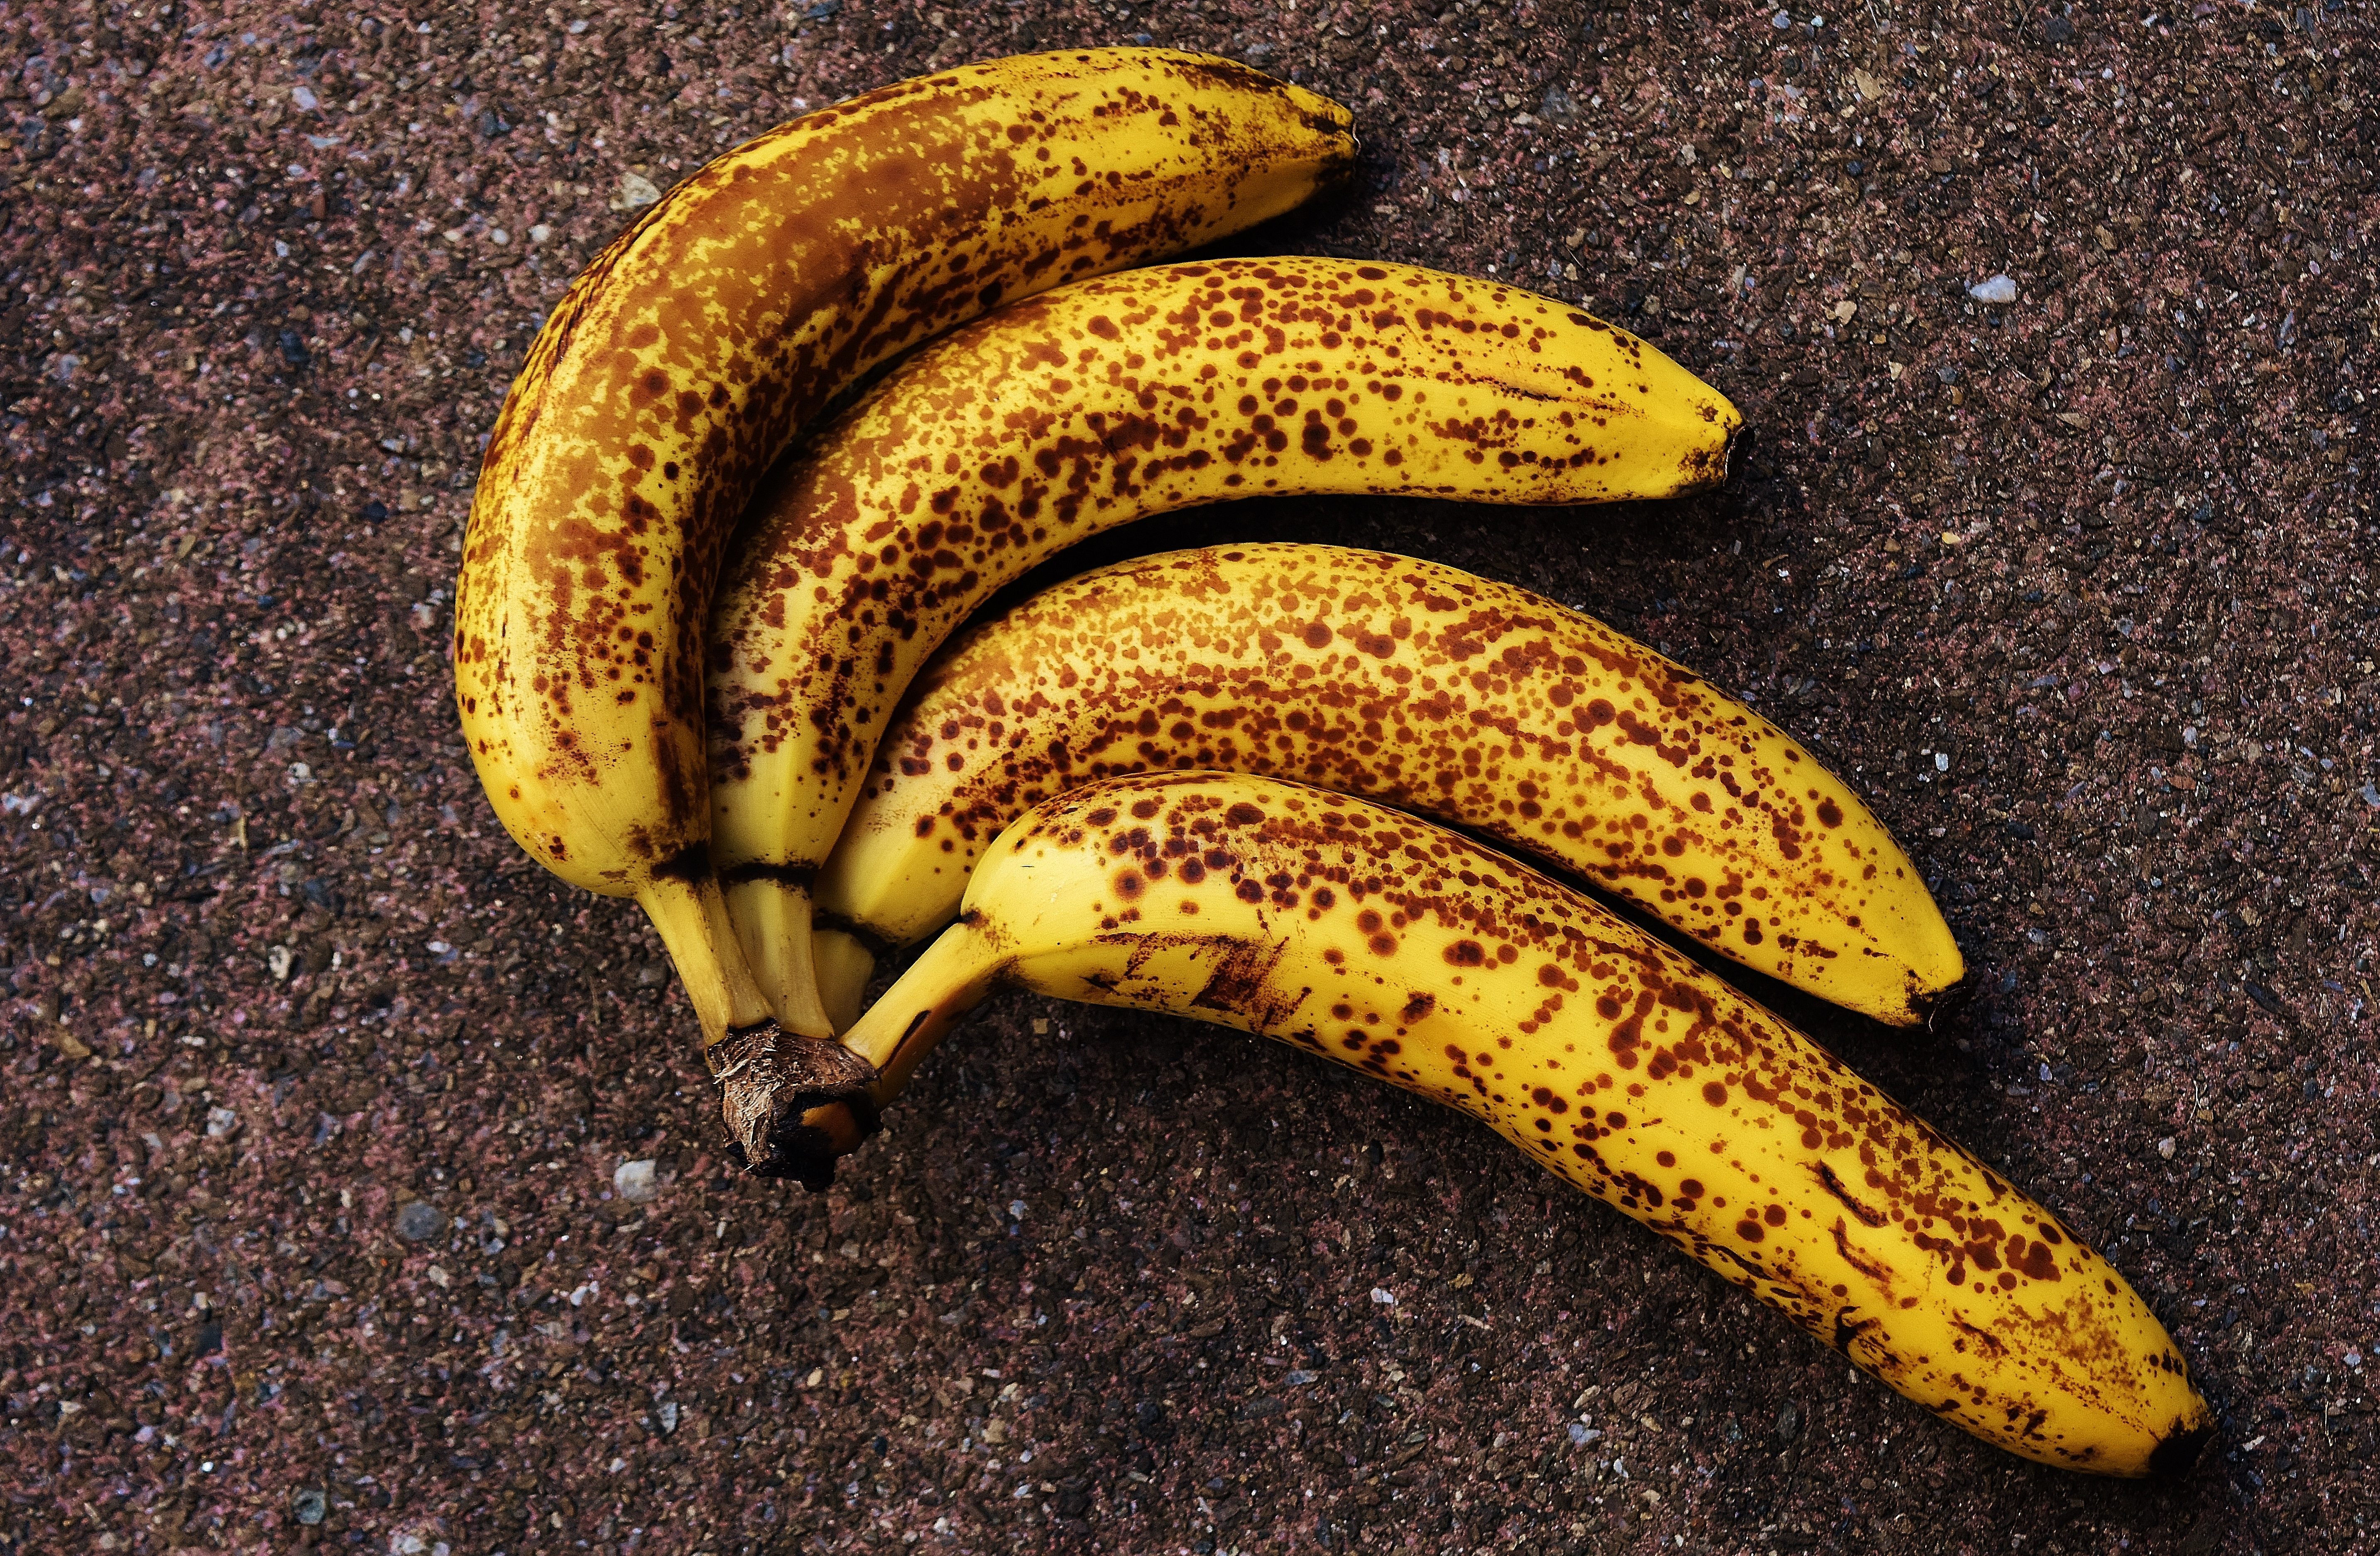
nature, plant, fruit, leaf, flower, ripe, food, produce, vegetable, yellow, banana, healthy, close, bananas, fruits, macro photography, banana peel, flowering plant, brown spots, land plant, banana family